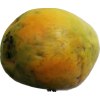
Label: papaya